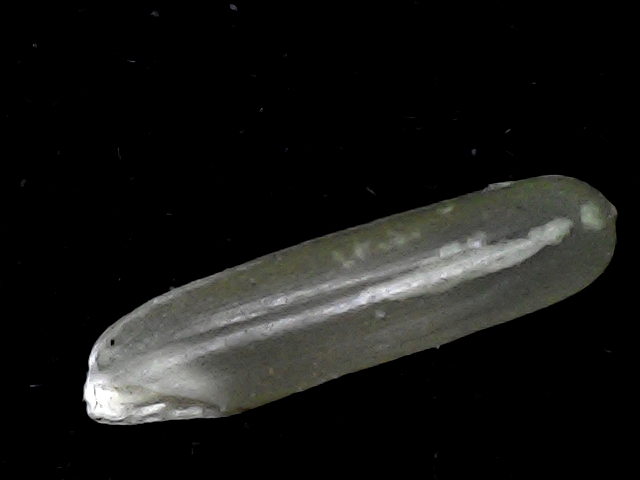
Rice variety: BD57